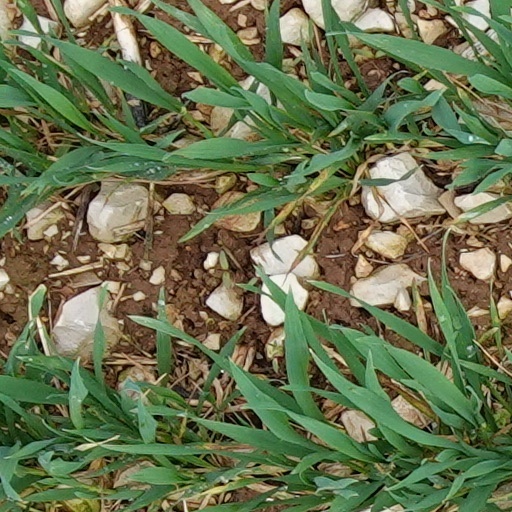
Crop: wheat